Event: Nepal Earthquake
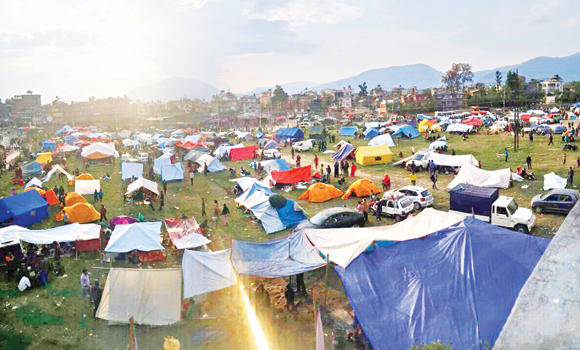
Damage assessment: no_damage